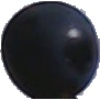
Label: blue_grape